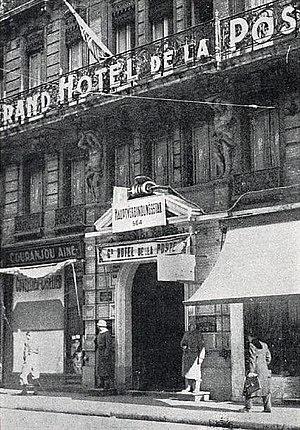
Le Grand Hôtel de la Poste, siège de la Wehrmacht en 1943
Toulouse est une ville d'Occitanie dans le Sud de la France située sur le fleuve Garonne. Le territoire de la ville a été occupé dès le Néolithique, puis au cours de la Protohistoire avant que la ville proprement dite ne soit fondée par les Romains. Elle est ensuite, au fil des siècles occupée par les Wisigoths, puis les Mérovingiens. Sous l'administration carolingienne, Toulouse est placée, dès la fin du VIIIᵉ siècle, sous le contrôle d'un comte. Elle est ensuite rattachée au royaume de France à la fin du XIIIᵉ siècle, conséquence indirecte de la croisade contre les Albigeois et de la signature du traité de Meaux-Paris.